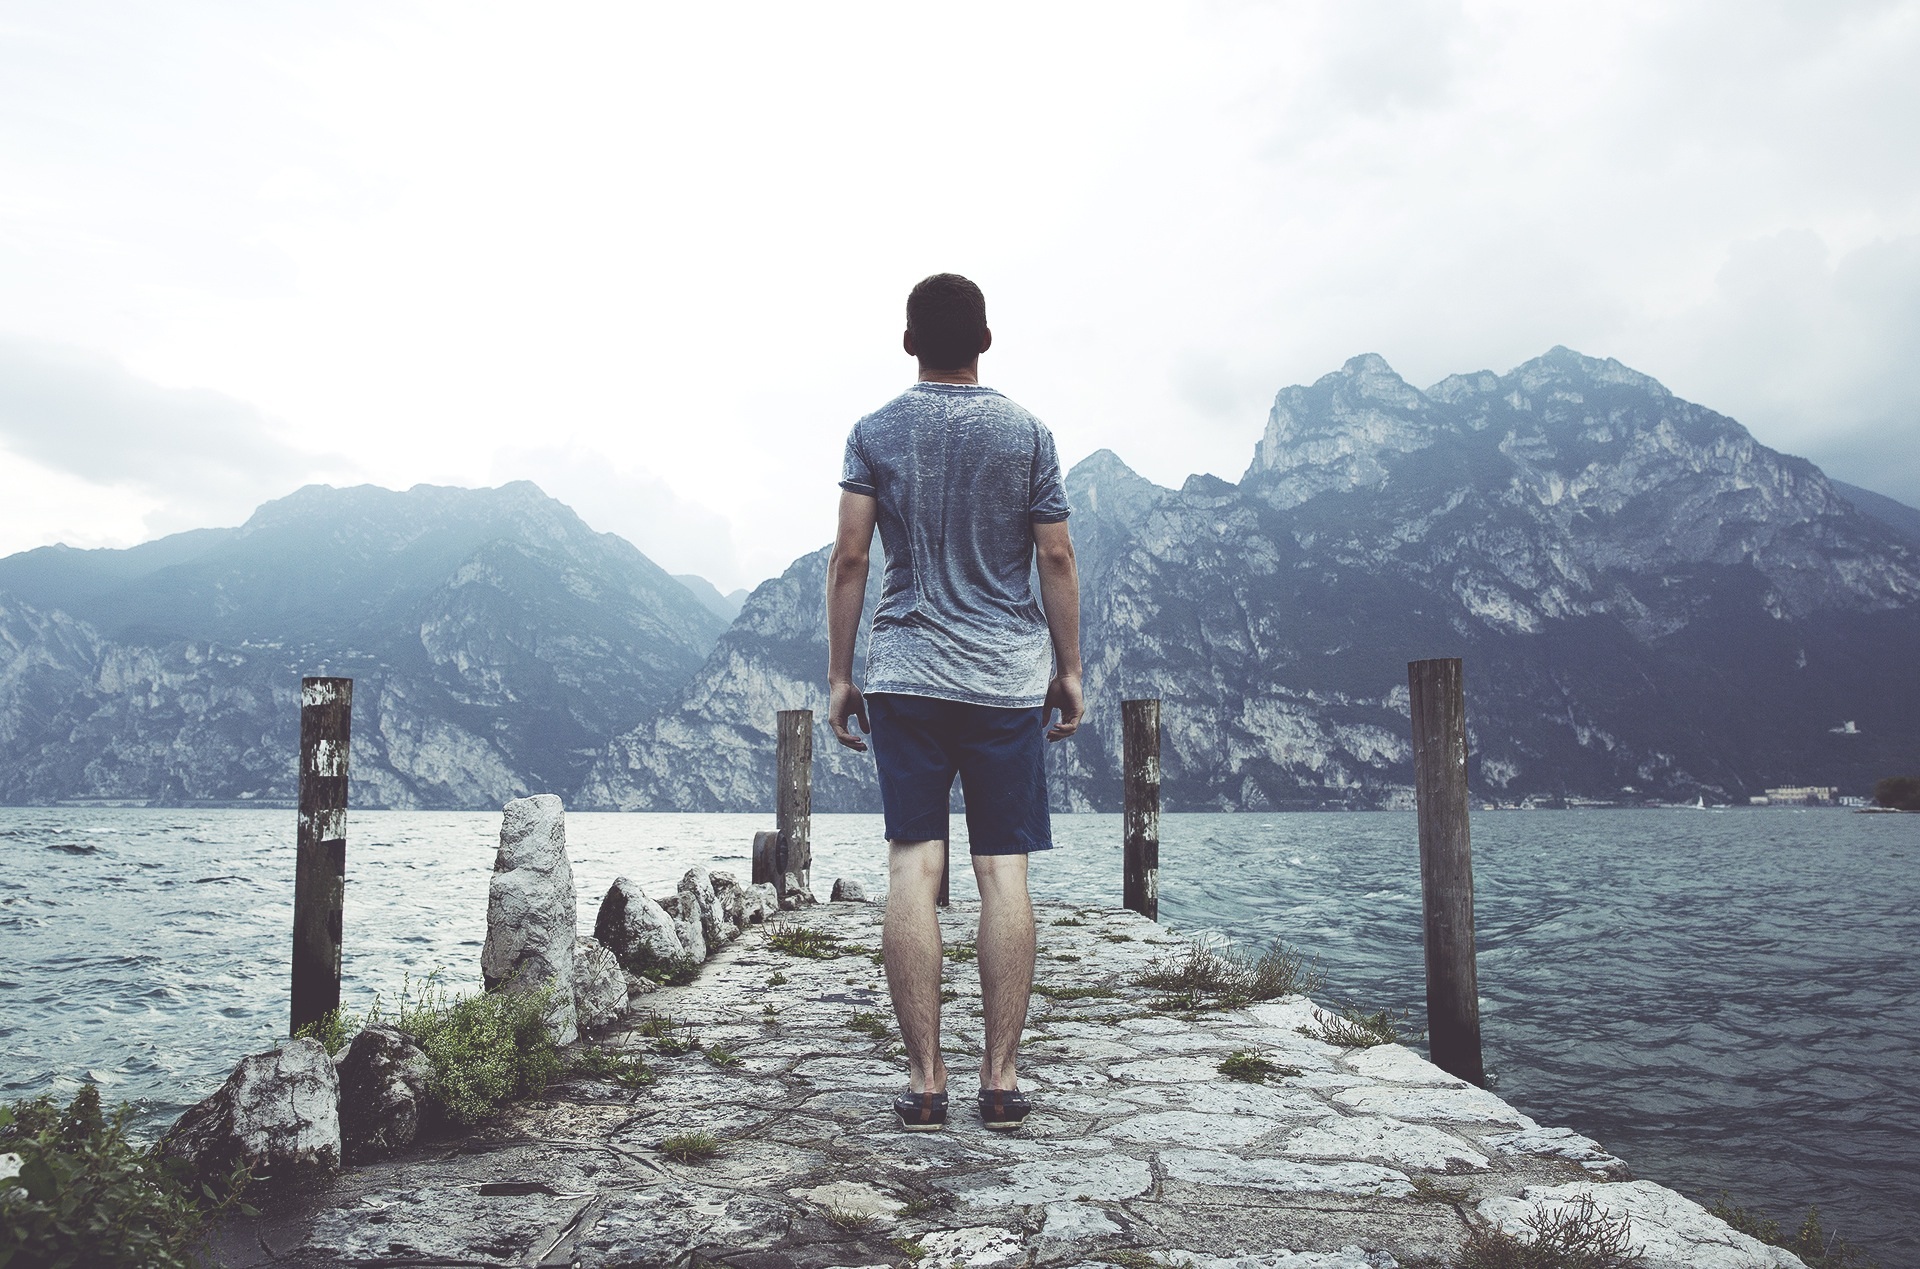
man, sea, water, walking, mountain, dock, people, sky, hiking, lake, adventure, mountain range, vacation, guy, young, tshirt, tourism, ridge, summit, rocks, shoes, stones, mountains, cliffs, shorts, landform, mountainous landforms